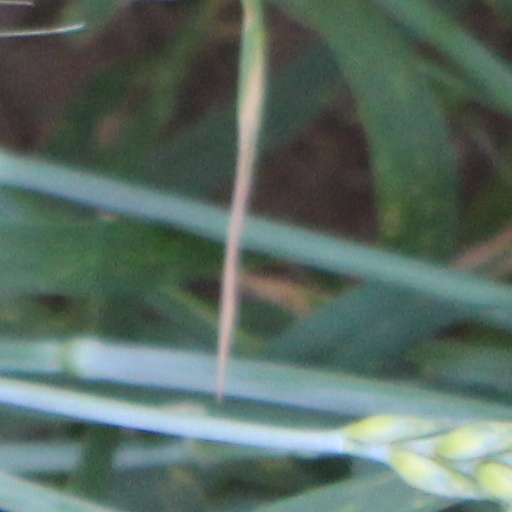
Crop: wheat